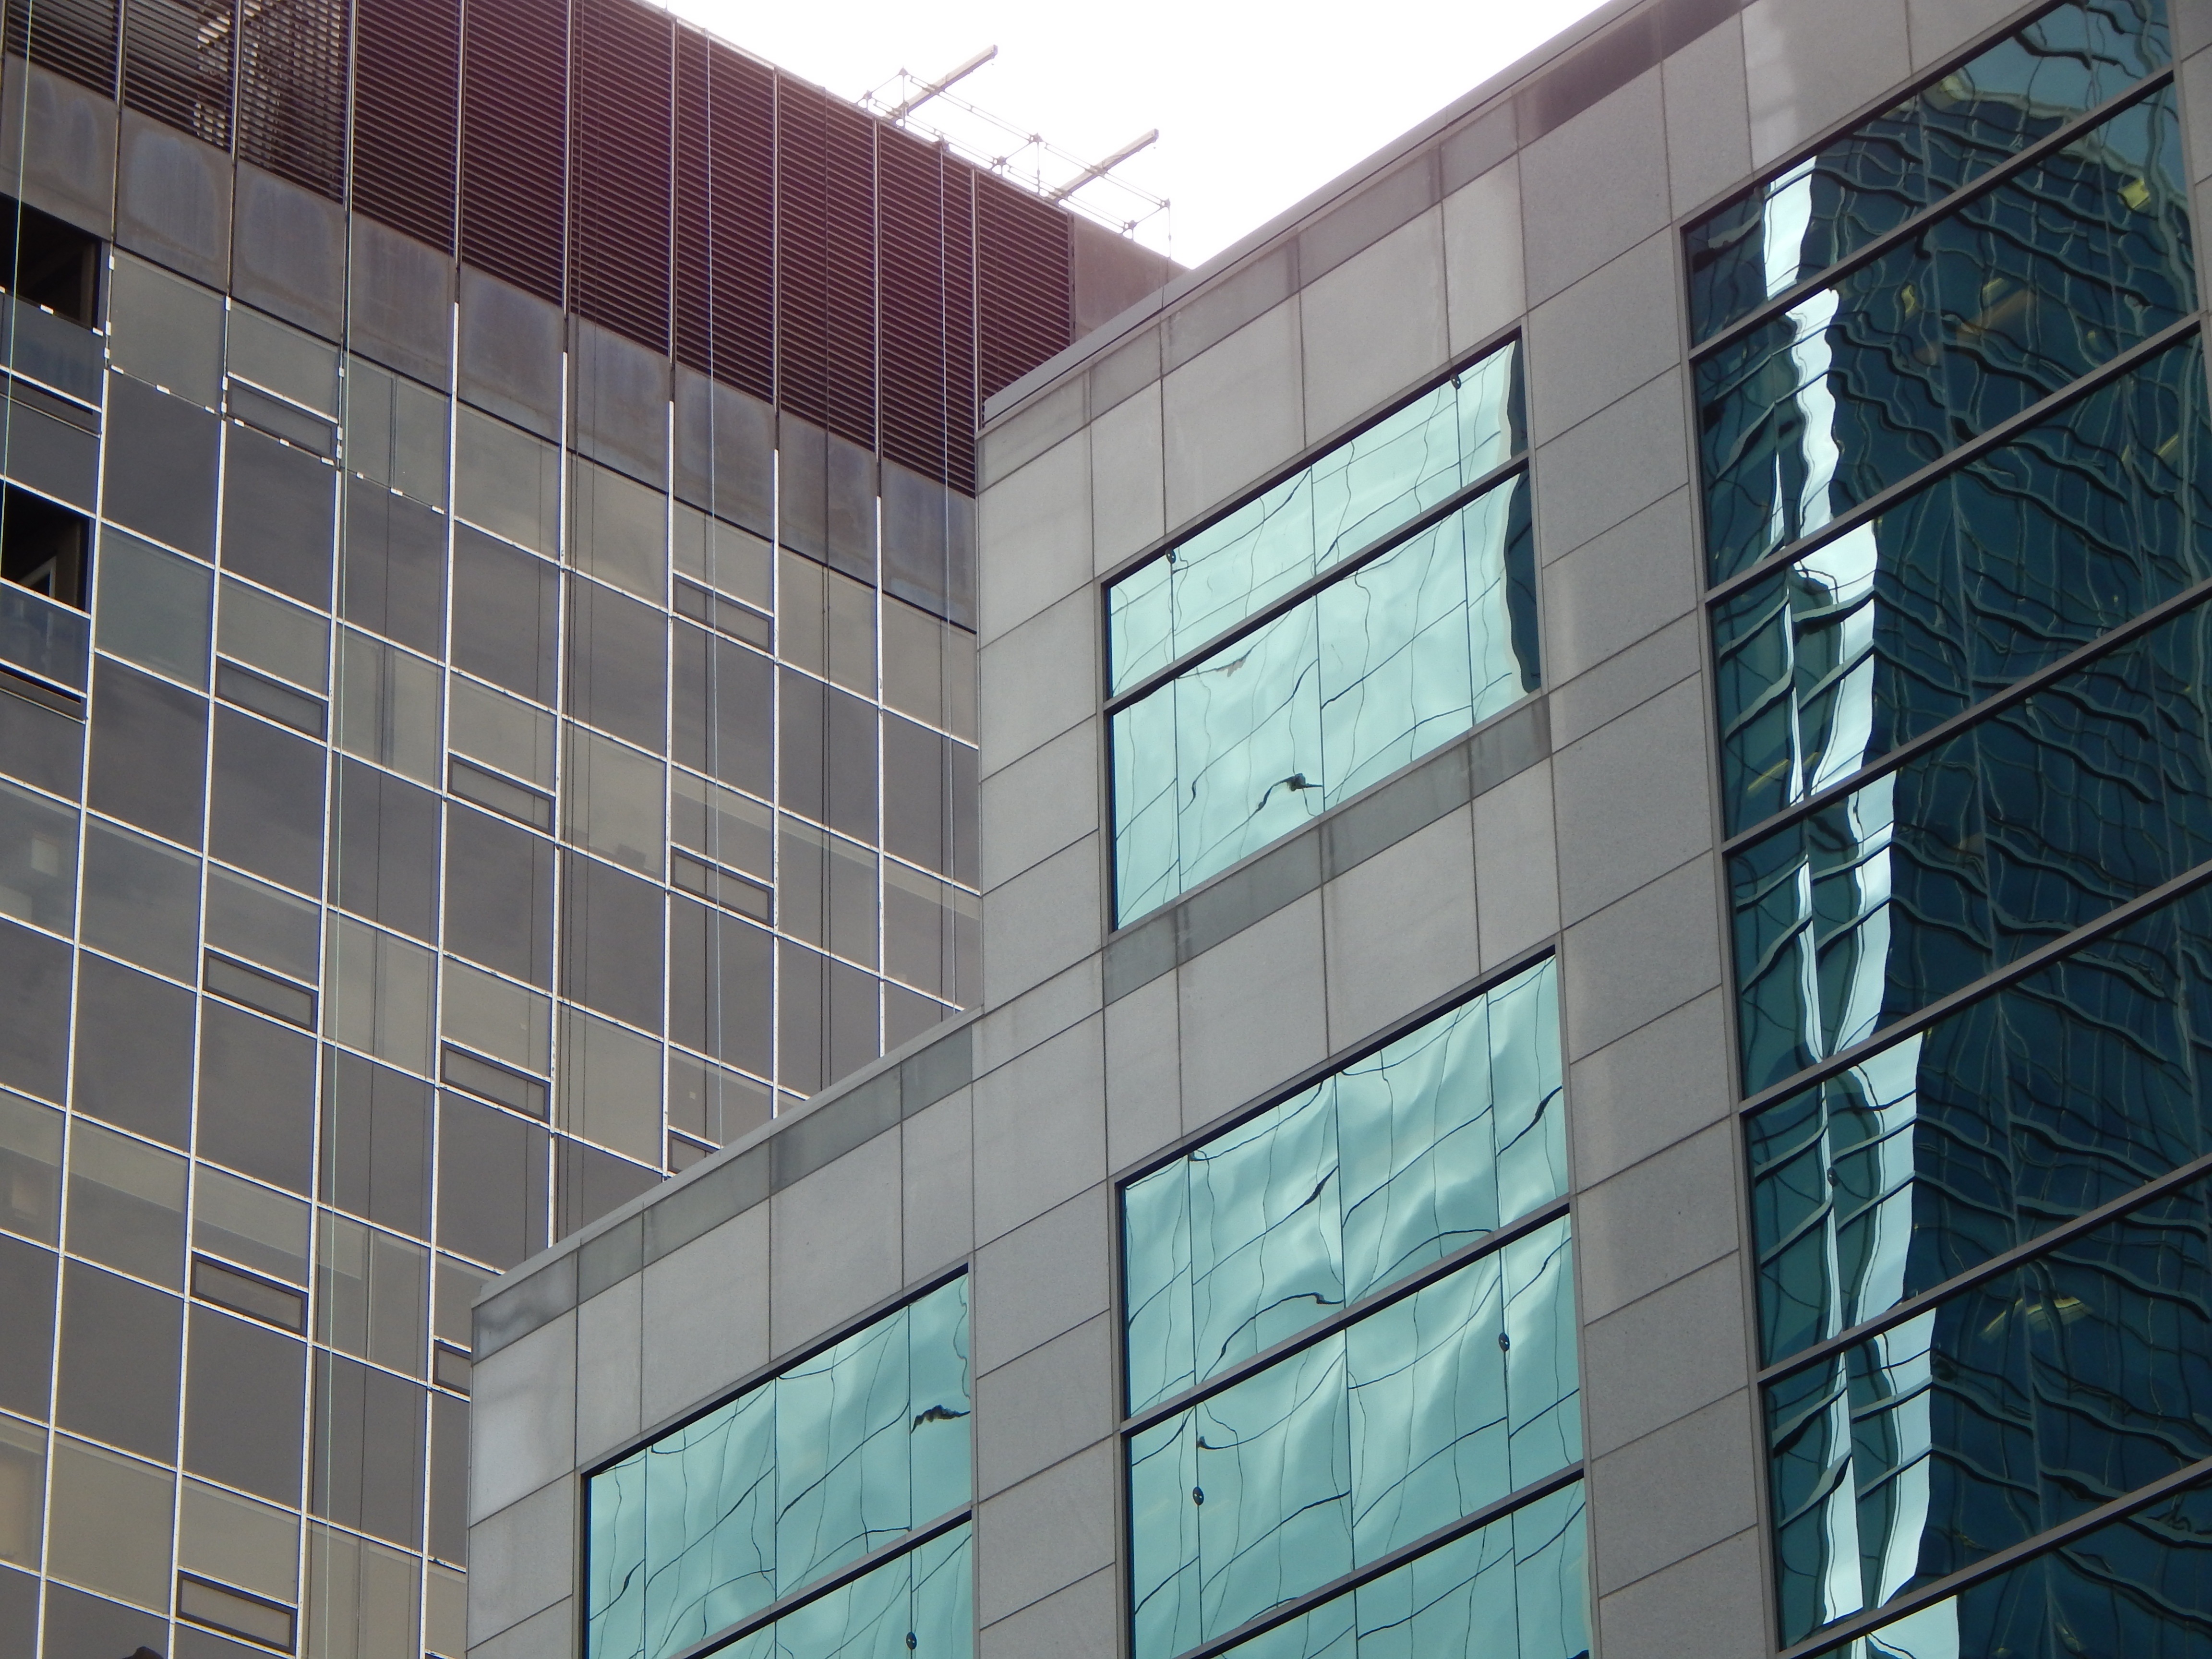
architecture, glass, building, city, skyscraper, urban, cityscape, downtown, line, tower, office, facade, exterior, professional, business, modern, tower block, interior design, design, buildings, windows, commercial building, headquarters, daylighting, window covering